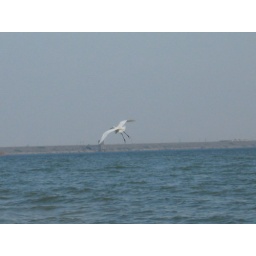
A bird comes in for a landing on the shallow water near Grapevines shores.